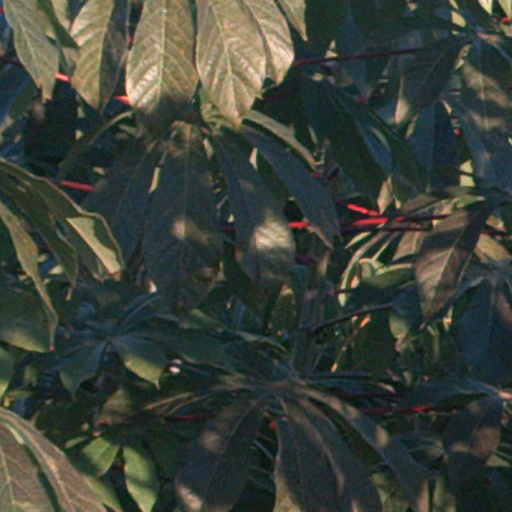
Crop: cassava